Robo Sapiens

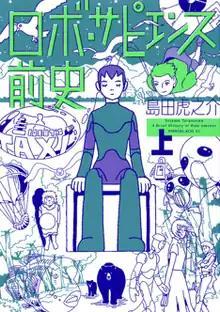
First volume cover

is a Japanese anthology manga series written and illustrated by Toranosuke Shimada. It was serialized in Kodansha's manga magazine "" from July 2018 to June 2019, with its chapters collected in two volumes.